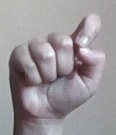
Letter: fa